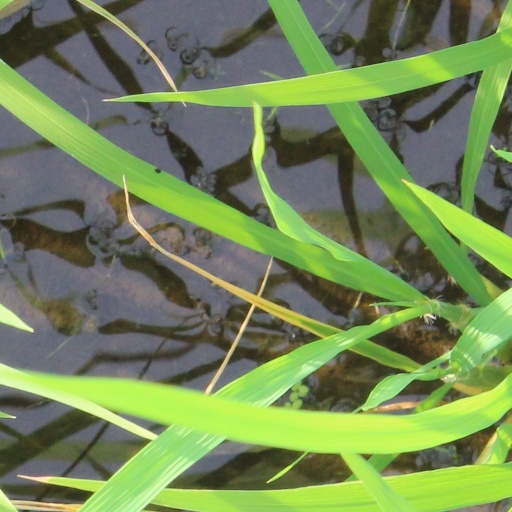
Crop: rice